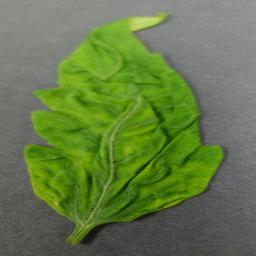
Label: Tomato___Tomato_Yellow_Leaf_Curl_Virus